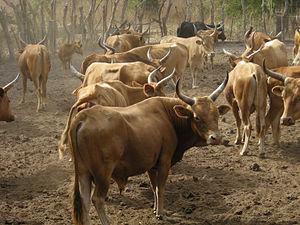
La nagana, ou trypanosomiase animale africaine, est une maladie parasitaire des mammifères causée par plusieurs espèces de trypanosomes, notamment par Trypanosoma brucei. L'espèce Trypanosoma vivax cause principalement la nagana en Afrique de l'Ouest, bien qu'elle se soit aussi répandue en Amérique du Sud. Le trypanosome infecte le sang des mammifères, provoquant de la fièvre, de la faiblesse et de la léthargie, ce qui conduit à une perte de poids et à l'anémie ; chez certains animaux, la maladie non traitée est fatale. Les trypanosomes sont transmis par la mouche tsé-tsé.
La Ndama, ou N'dama, est une race bovine d'Afrique occidentale et centrale. Elle est trypano-tolérante et résistante à la piroplasmose transmise par les tiques, ce qui fait d'elle la seule race pouvant être élevée sans trop de problèmes en Afrique équatoriale.